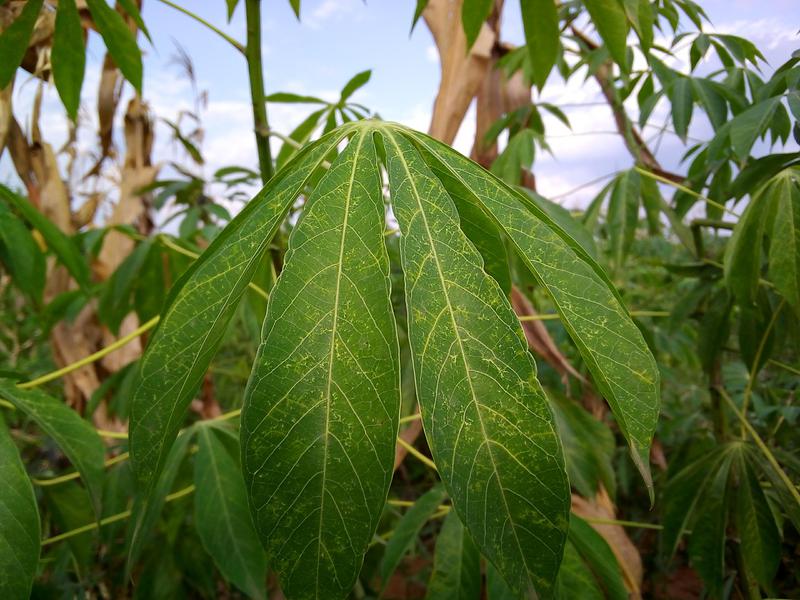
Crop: cassava
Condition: green_mottle